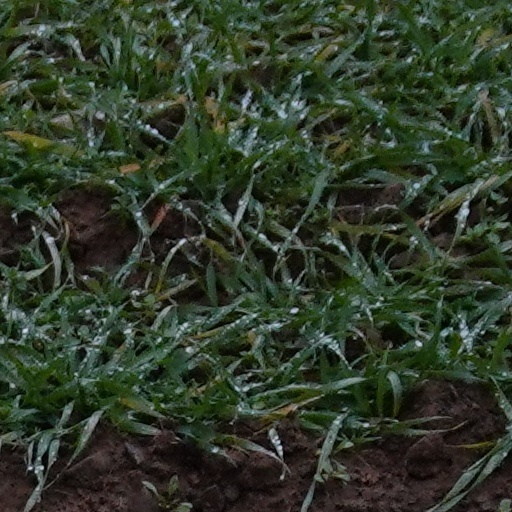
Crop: wheat